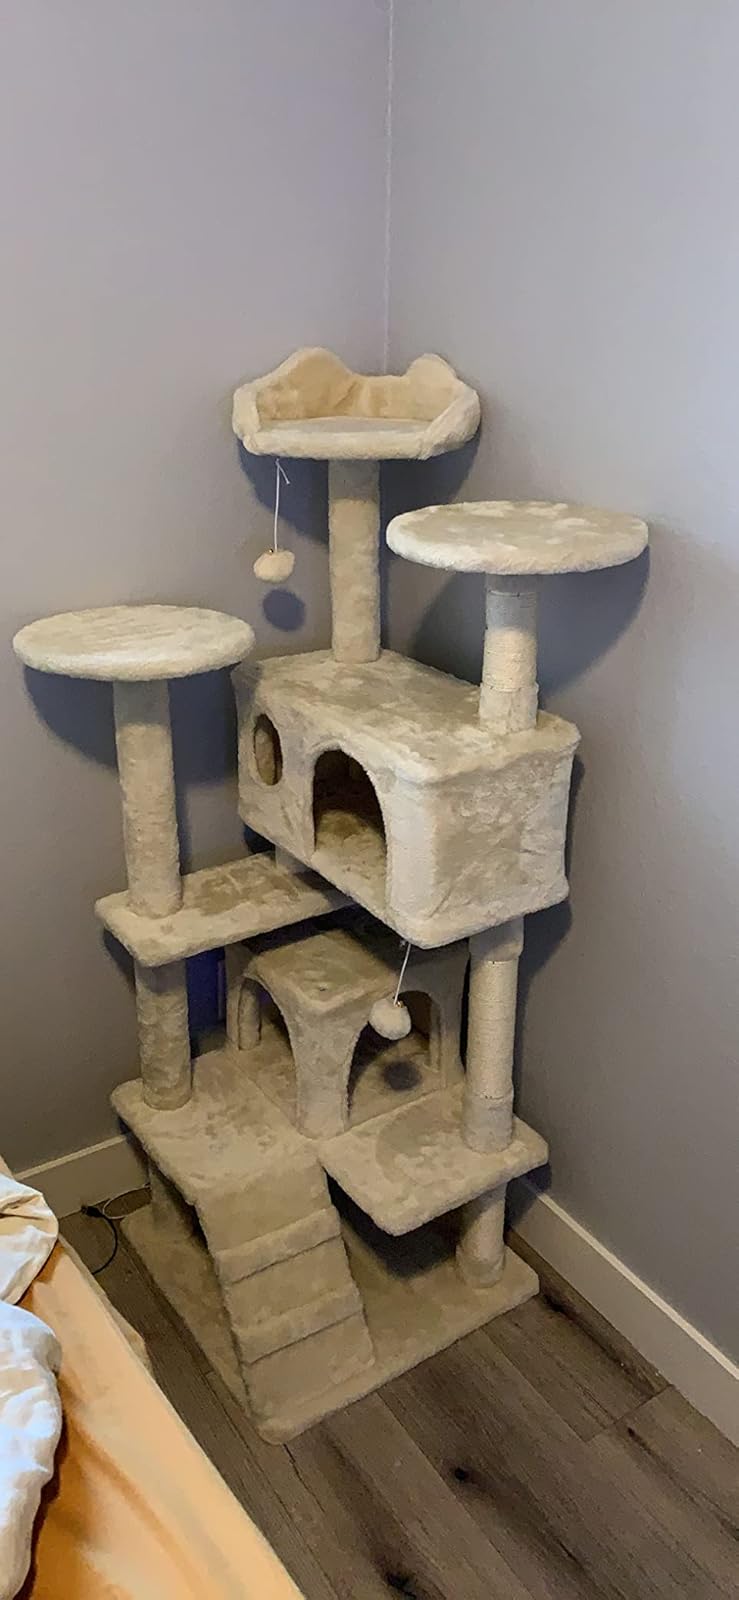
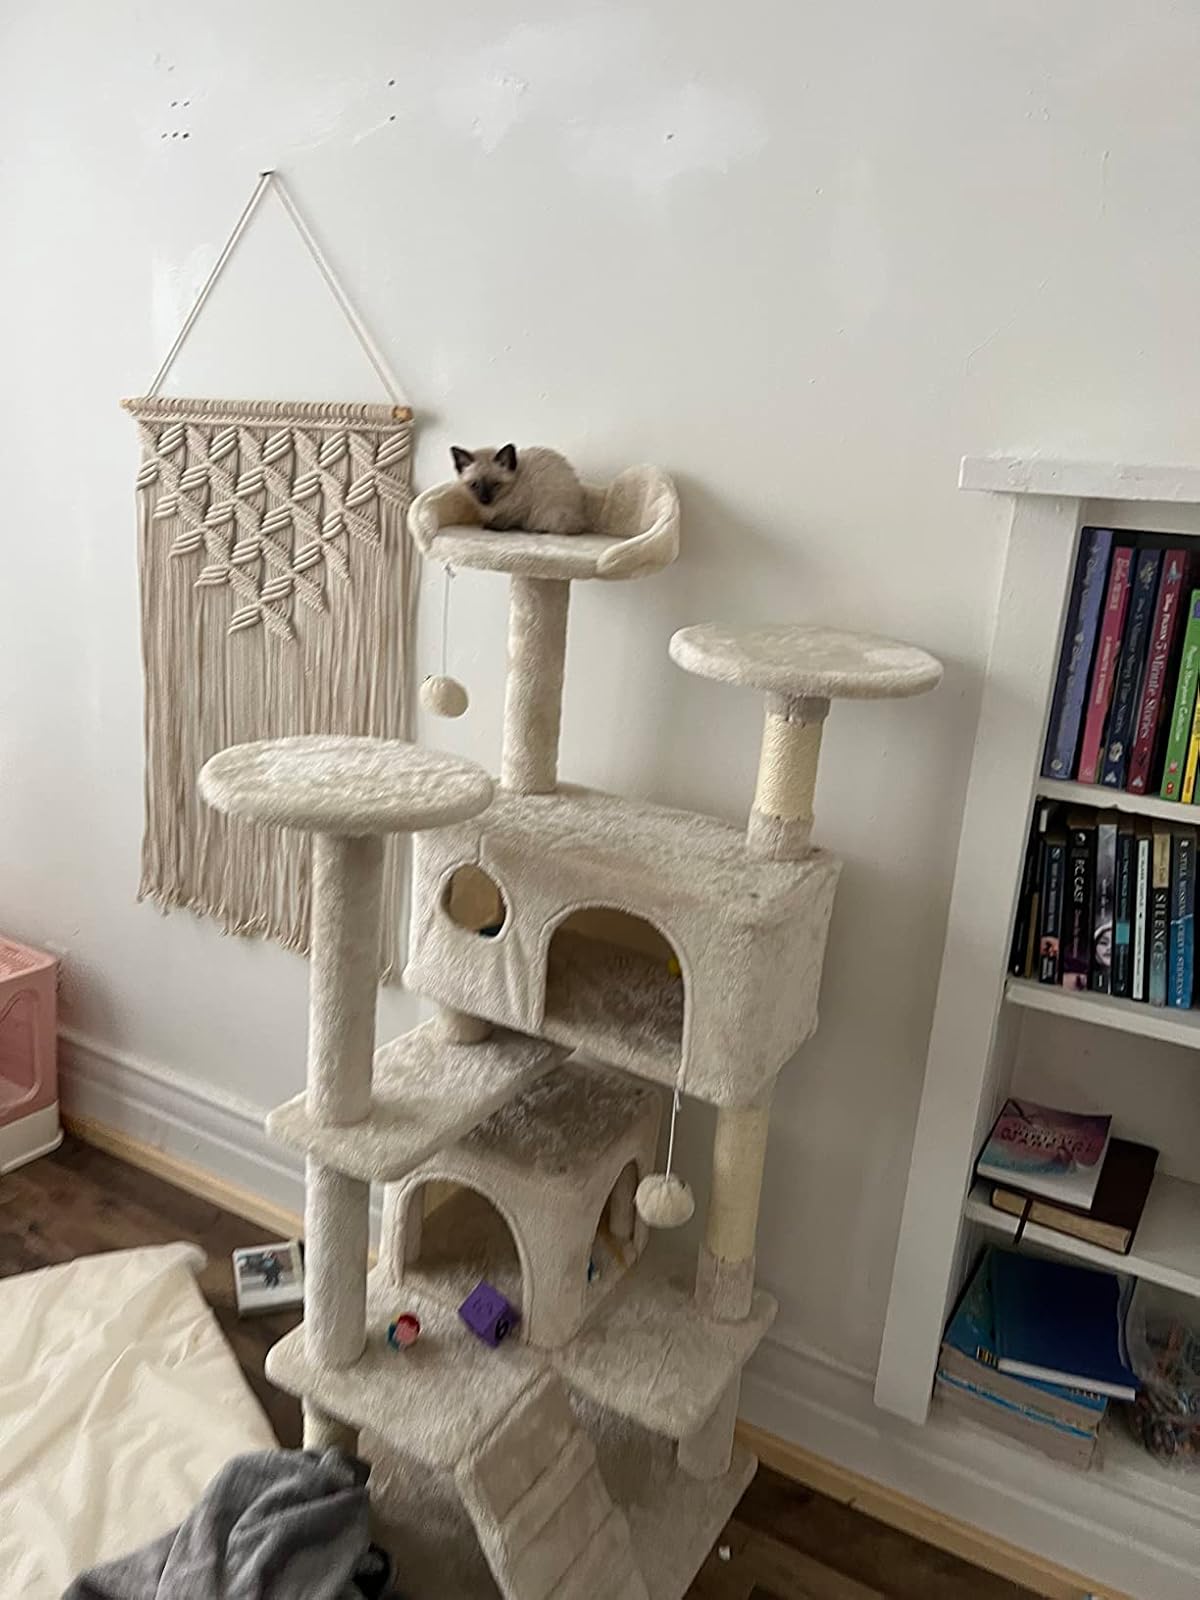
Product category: items_cat tree
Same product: yes